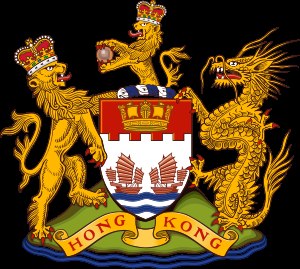
Hongkong / Historie
Hongkongs våben(1959-1997)
Hongkong er en særlig administrativ region ved det Østkinesiske Hav i det sydlige Kina med grænse til den kinesiske provins Guangdong. Hongkong, der var britisk, bestod oprindeligt udelukkende af øen Hongkong og den over for liggende halvø Kowloon samt en enkelt mindre ø. Efter en periode viste området sig at være for begrænset, og Storbritannien indgik en lejeaftale med Kina om et større landområde nord for Kowloon samt en række omkringliggende øer. Disse lejede områder blev betegnet New Territories. Byen Hongkong ligger på Hongkongøens nordside, hvor det smalle stræde mellem Hongkongøen og Kowloon udgør de ideelle naturmæssige betingelser for havnen Victoria Harbour.